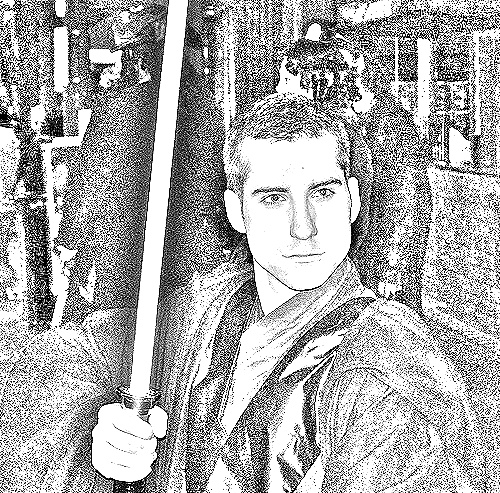
Portrait style: Sketch Portrait